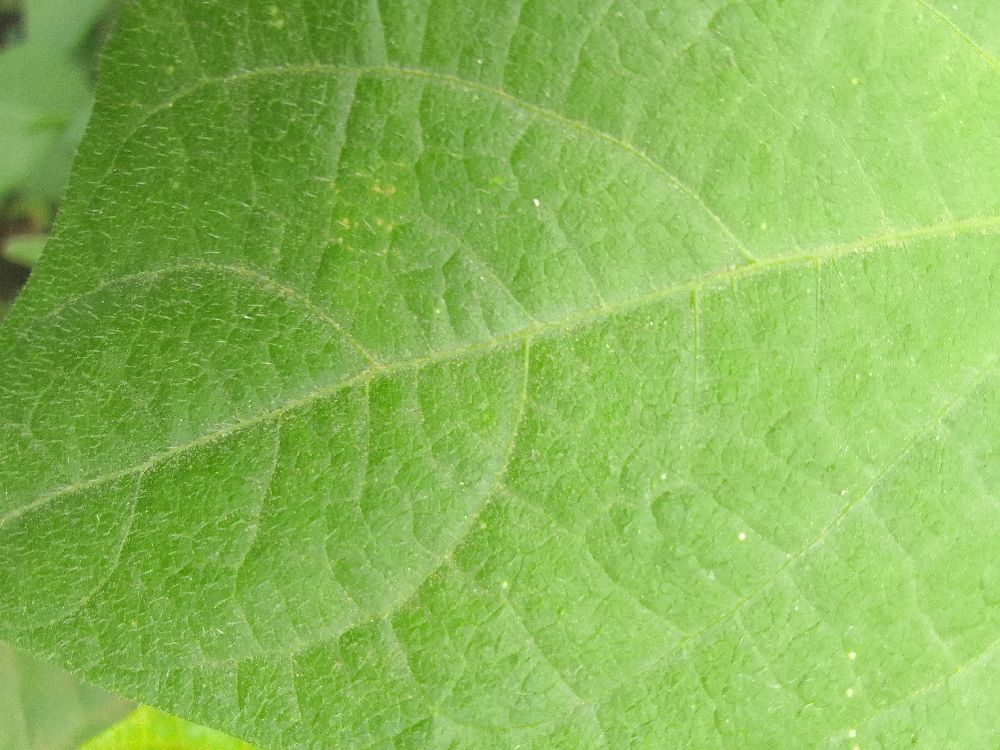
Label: healthy